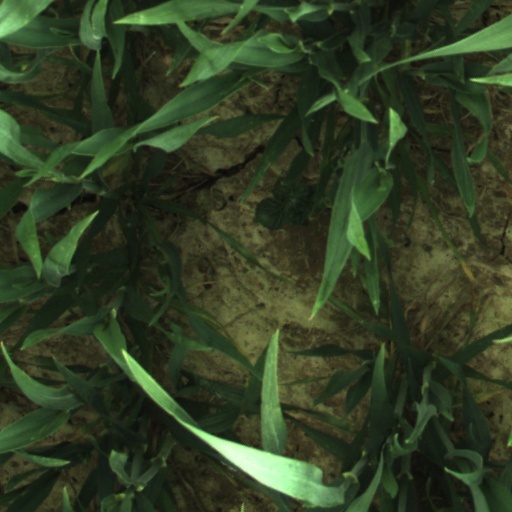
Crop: wheat